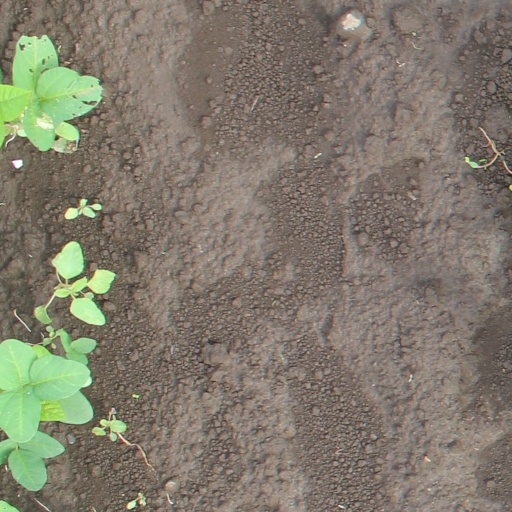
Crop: soybean